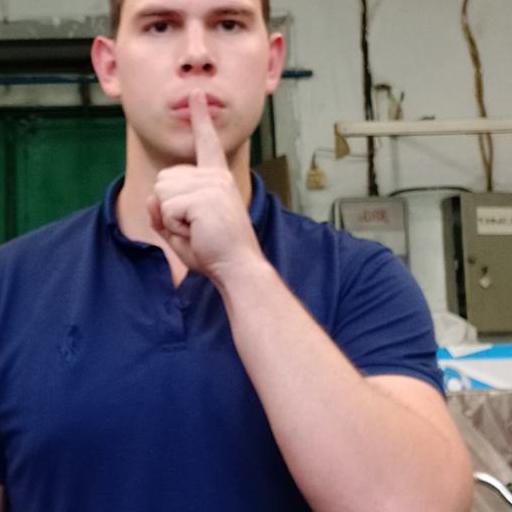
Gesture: mute